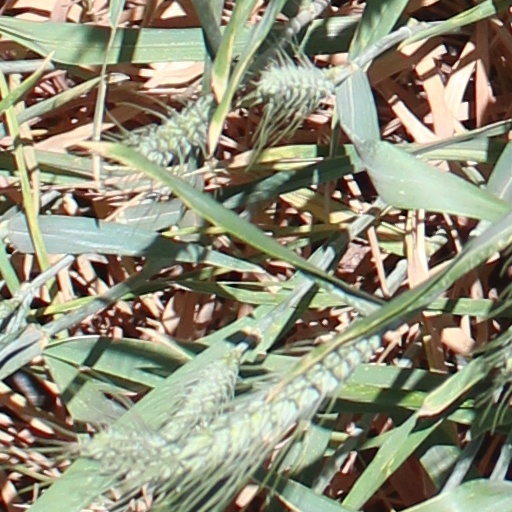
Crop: wheat